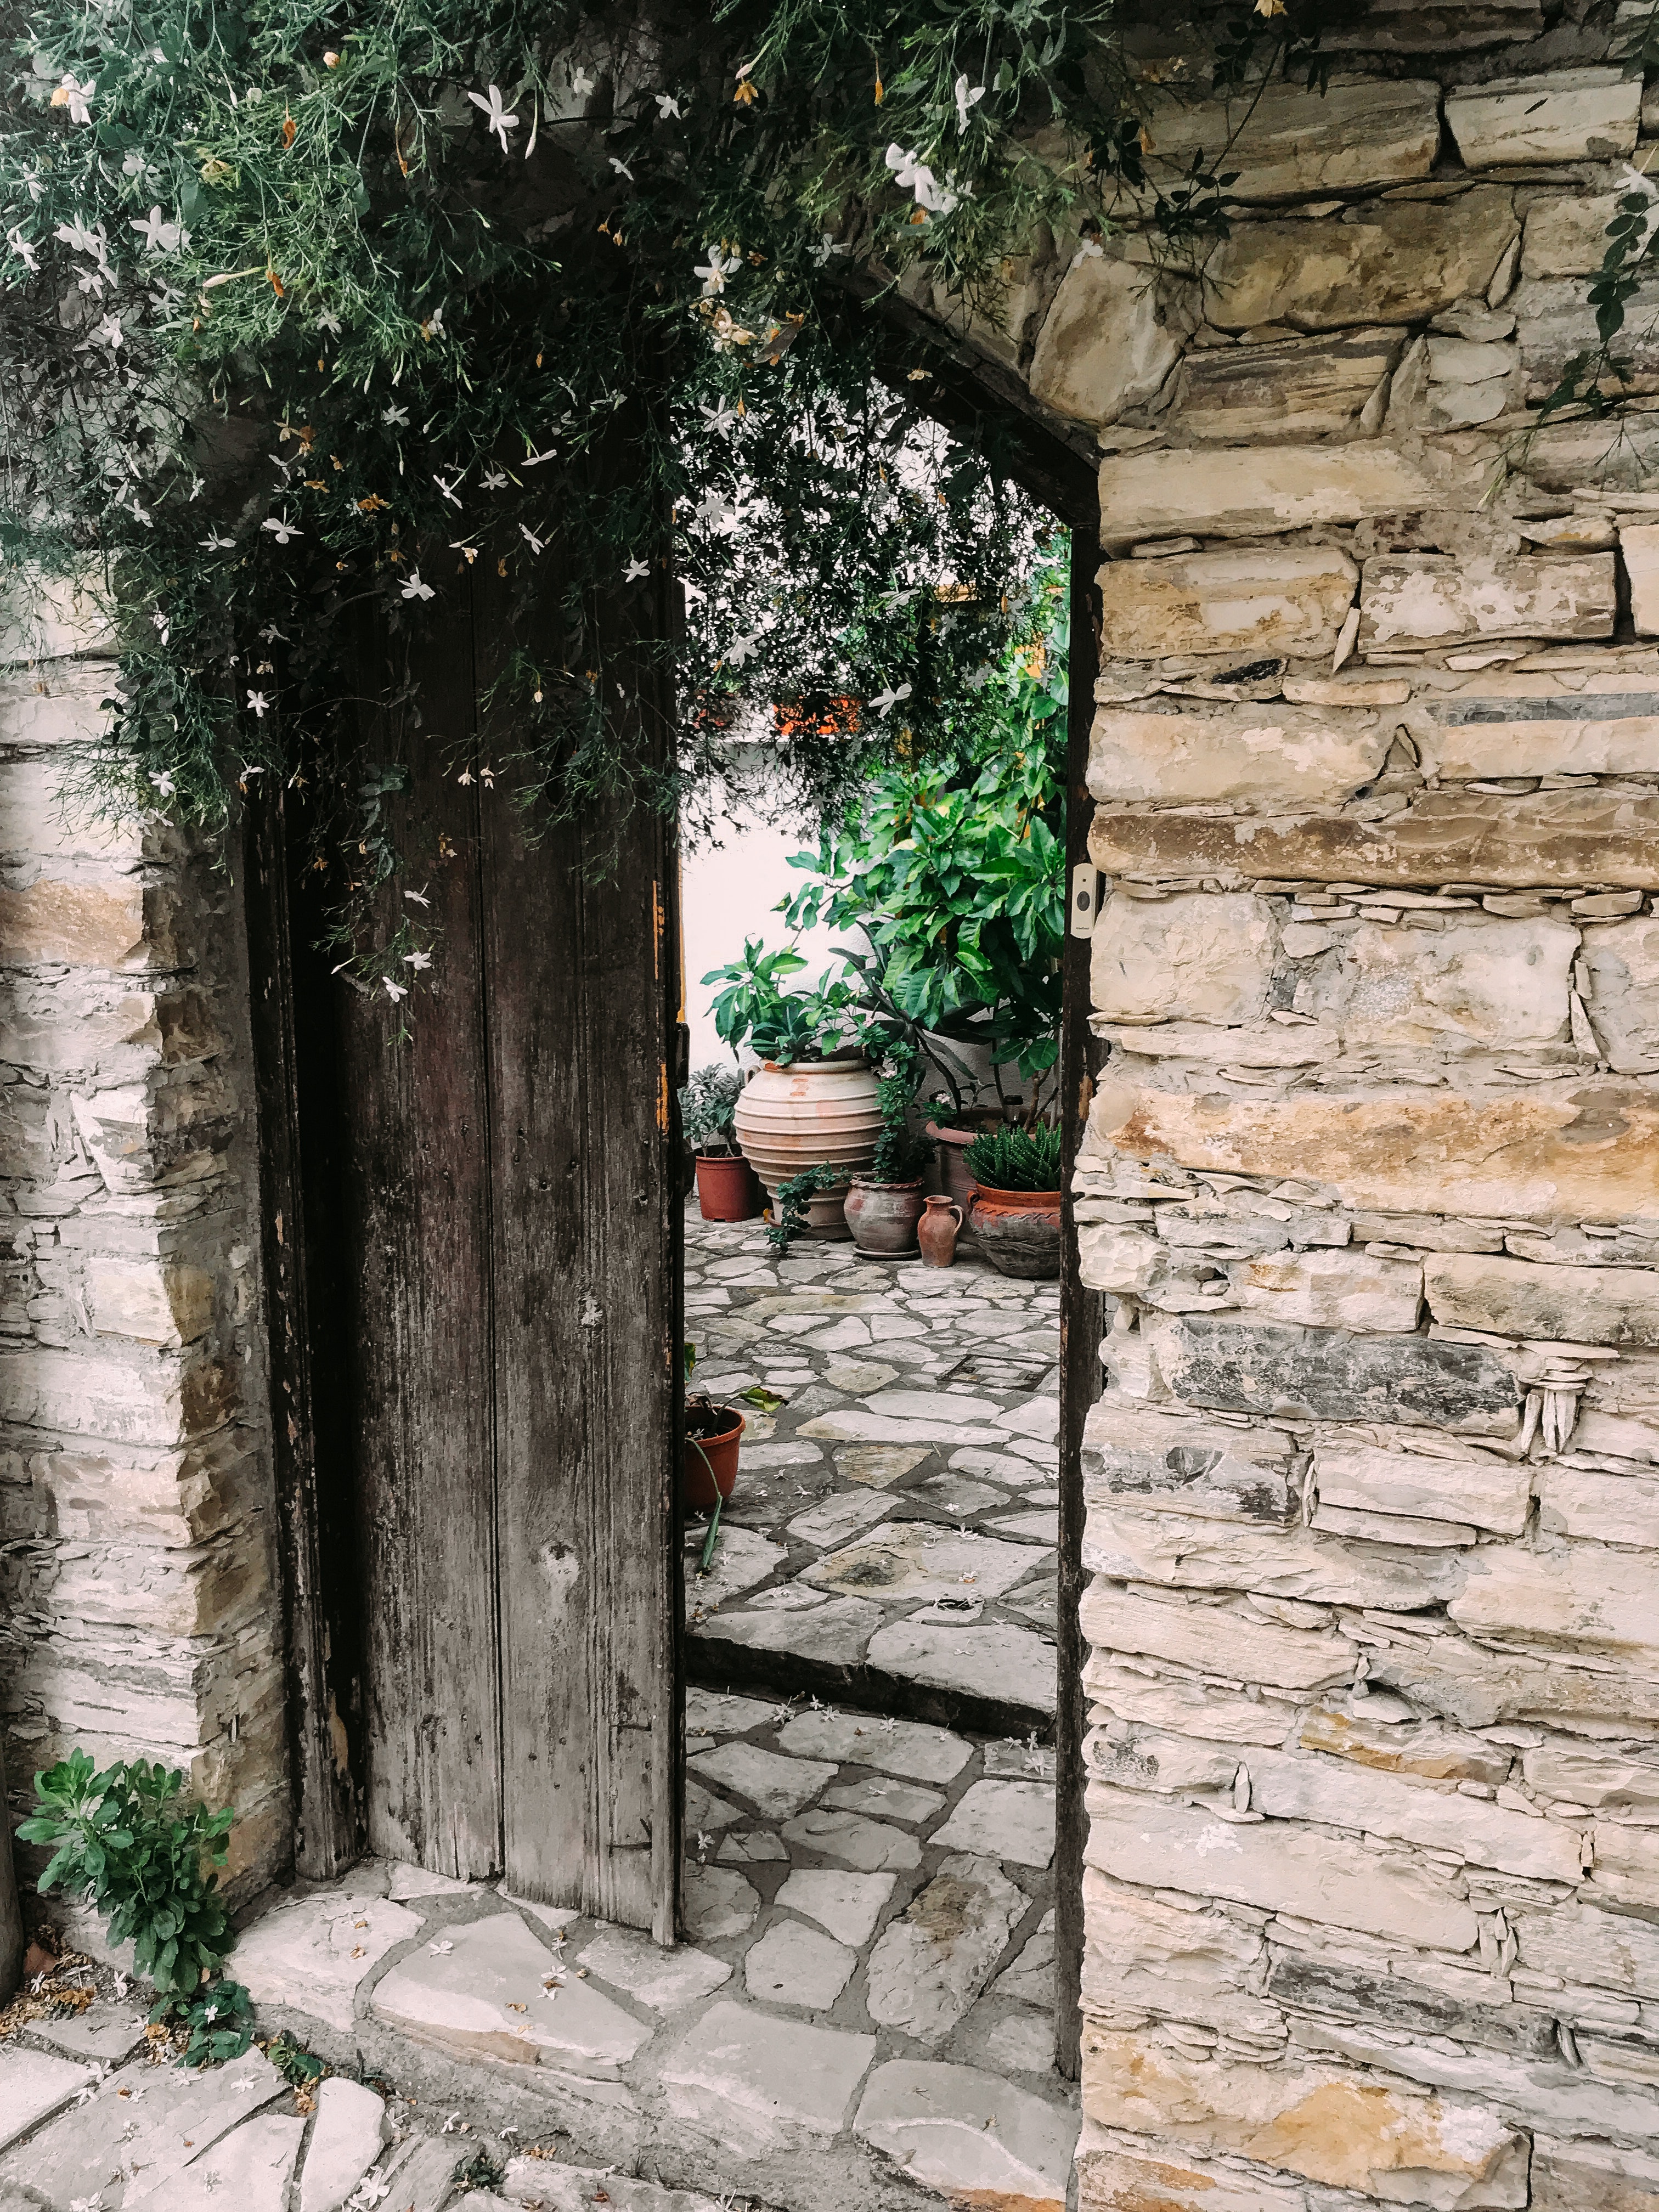
wall, tree, stone wall, window, door, plant, outdoor structure, courtyard, facade, house, alley, arch, flower